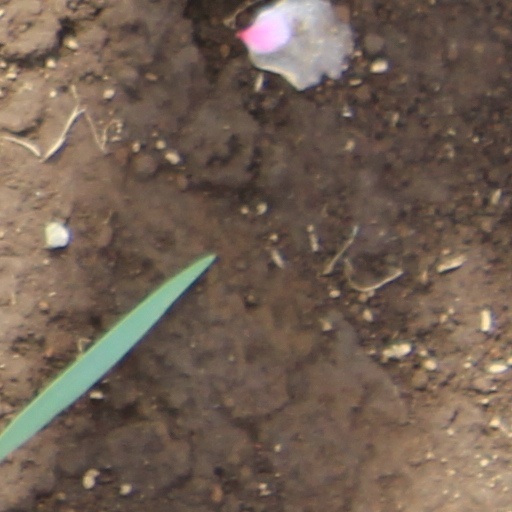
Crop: wheat